Woman's Place

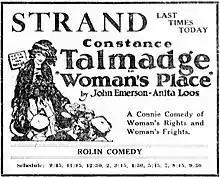
Newspaper advertisement

Woman's Place is a 1921 American romantic comedy film directed by Victor Fleming. It stars Constance Talmadge and Kenneth Harlan. It was produced by Talmadge's brother-in-law, Joseph Schenck and distributed through Associated First National, later First National Pictures.